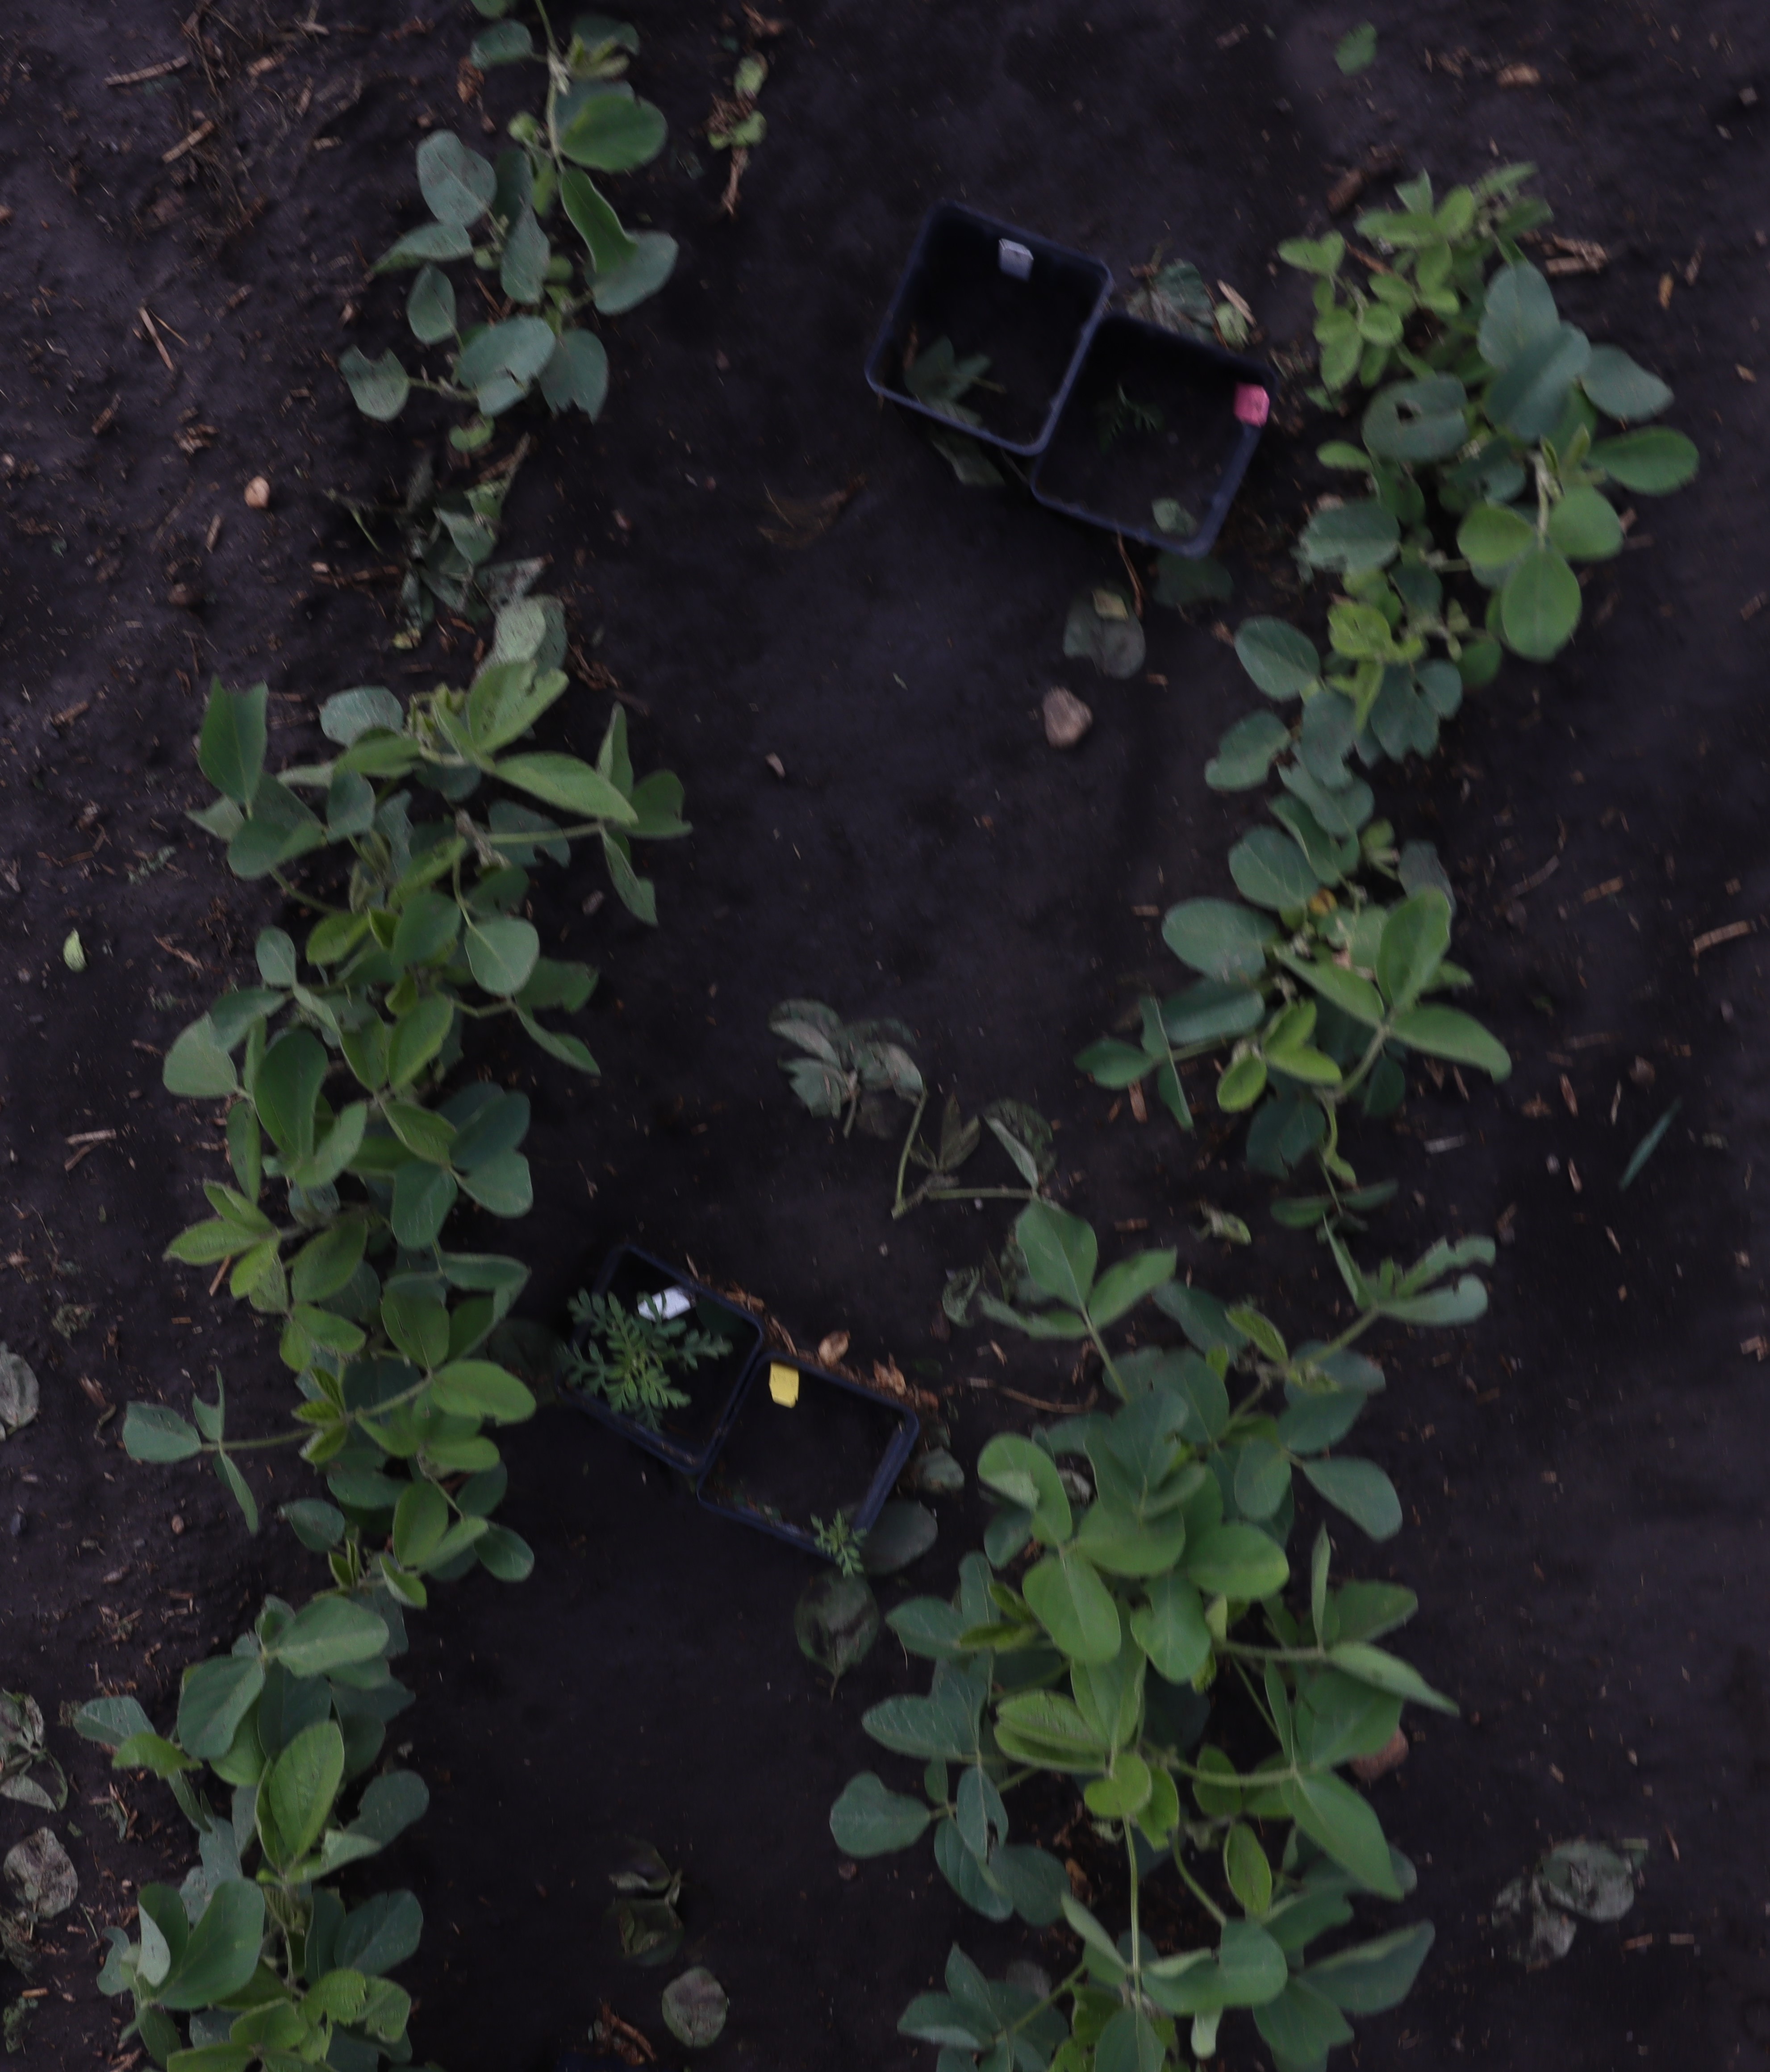
Crop: Soybean
Objects: Soybean, Soybean, Soybean, Soybean, Soybean, Soybean, Soybean, Ragweed